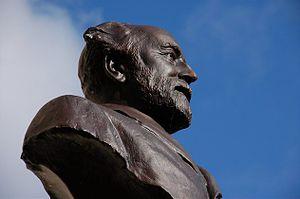
William James Pirrie, 1ᵉʳ vicomte Pirrie, est un homme d'affaires irlandais. Né à Québec, il arrive en Irlande à l'âge de deux ans. En 1862, à l'âge de 15 ans, il entre comme apprenti dessinateur au sein des chantiers navals Harland & Wolff de Belfast. Les années passant, il devient l'associé d'Edward Harland et Gustav Wolff. Il devient directeur des chantiers à la mort du premier, en 1895. Pirrie occupe également une position importante au sein de la direction de la White Star Line au début du XXᵉ siècle et décide, avec Joseph Bruce Ismay, de la construction des paquebots de classe Olympic, dont est issu le Titanic.